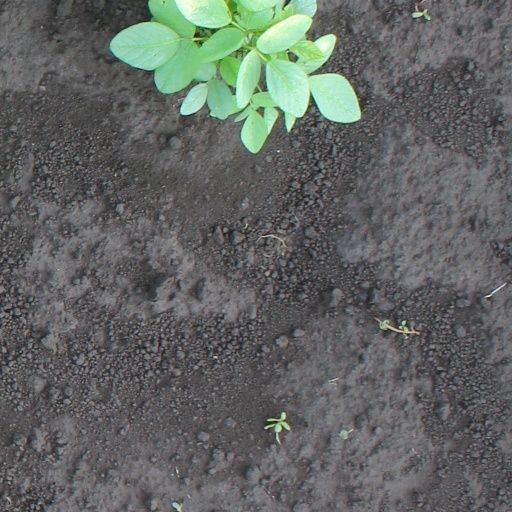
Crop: soybean